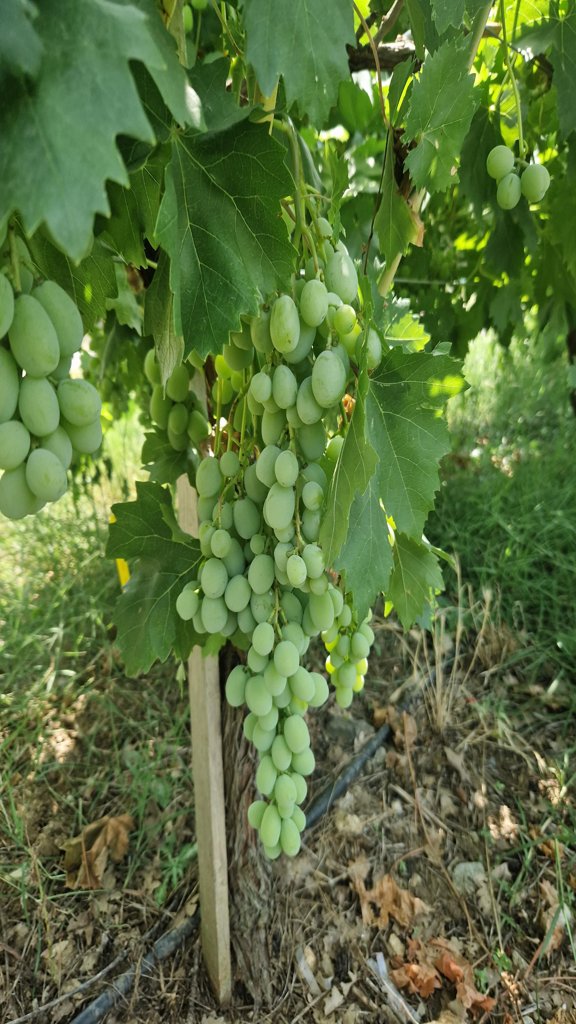
Berries visible: 139
Grape clusters: 7